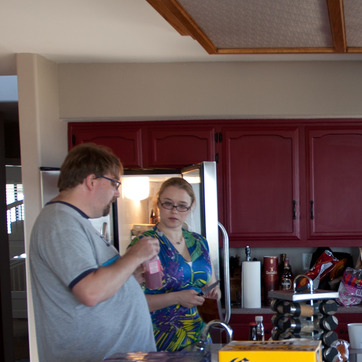
Material: hair